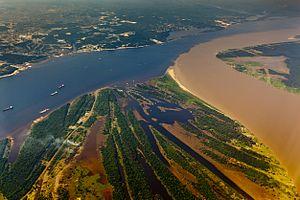
La rencontre des Eaux est le nom donné au confluent du rio Solimões et du rio Negro. C'est en ce point que le fleuve prend le nom d'Amazone. Les eaux du rio Solimões sont limoneuses et de couleur ocre du fait de la forte érosion dans son bassin dans les Andes, alors que celles du rio Negro sont noires du fait qu'il a traversé des étendues stagnantes de la plaine forestière amazonienne et de marais riches en humus.